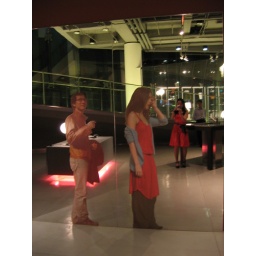
italy made in art: now - cat in the mirror